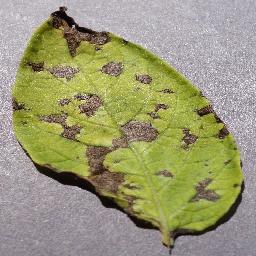
Label: Potato___Early_blight